Daryl Smith (baseball)

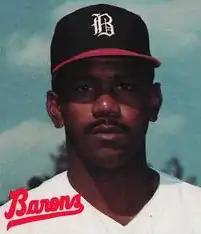
Smith in 1988

Daryl Clinton Smith (born July 29, 1960) is an American former Major League Baseball pitcher. Originally drafted by the Texas Rangers in 1980, he played for various Minor League Baseball teams until he made his major league debut in . He pitched two games for the Kansas City Royals before continuing to pitch in the minor leagues again. He then started to play for the Chinese Professional Baseball League in , finishing his career with the Sinon Bulls in .